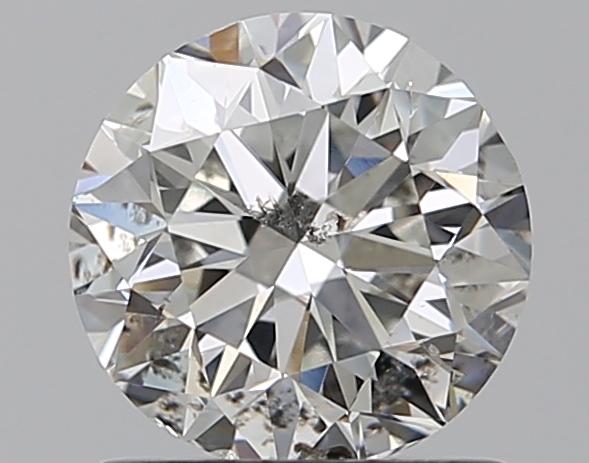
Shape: round
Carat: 0.96
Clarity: SI2
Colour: G
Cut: VG
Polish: EX
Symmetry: VG
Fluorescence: N
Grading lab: IGI
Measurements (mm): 6.21 x 6.13 x 3.97